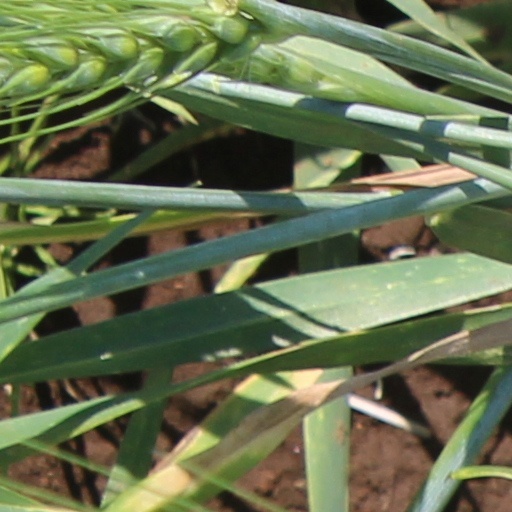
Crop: wheat